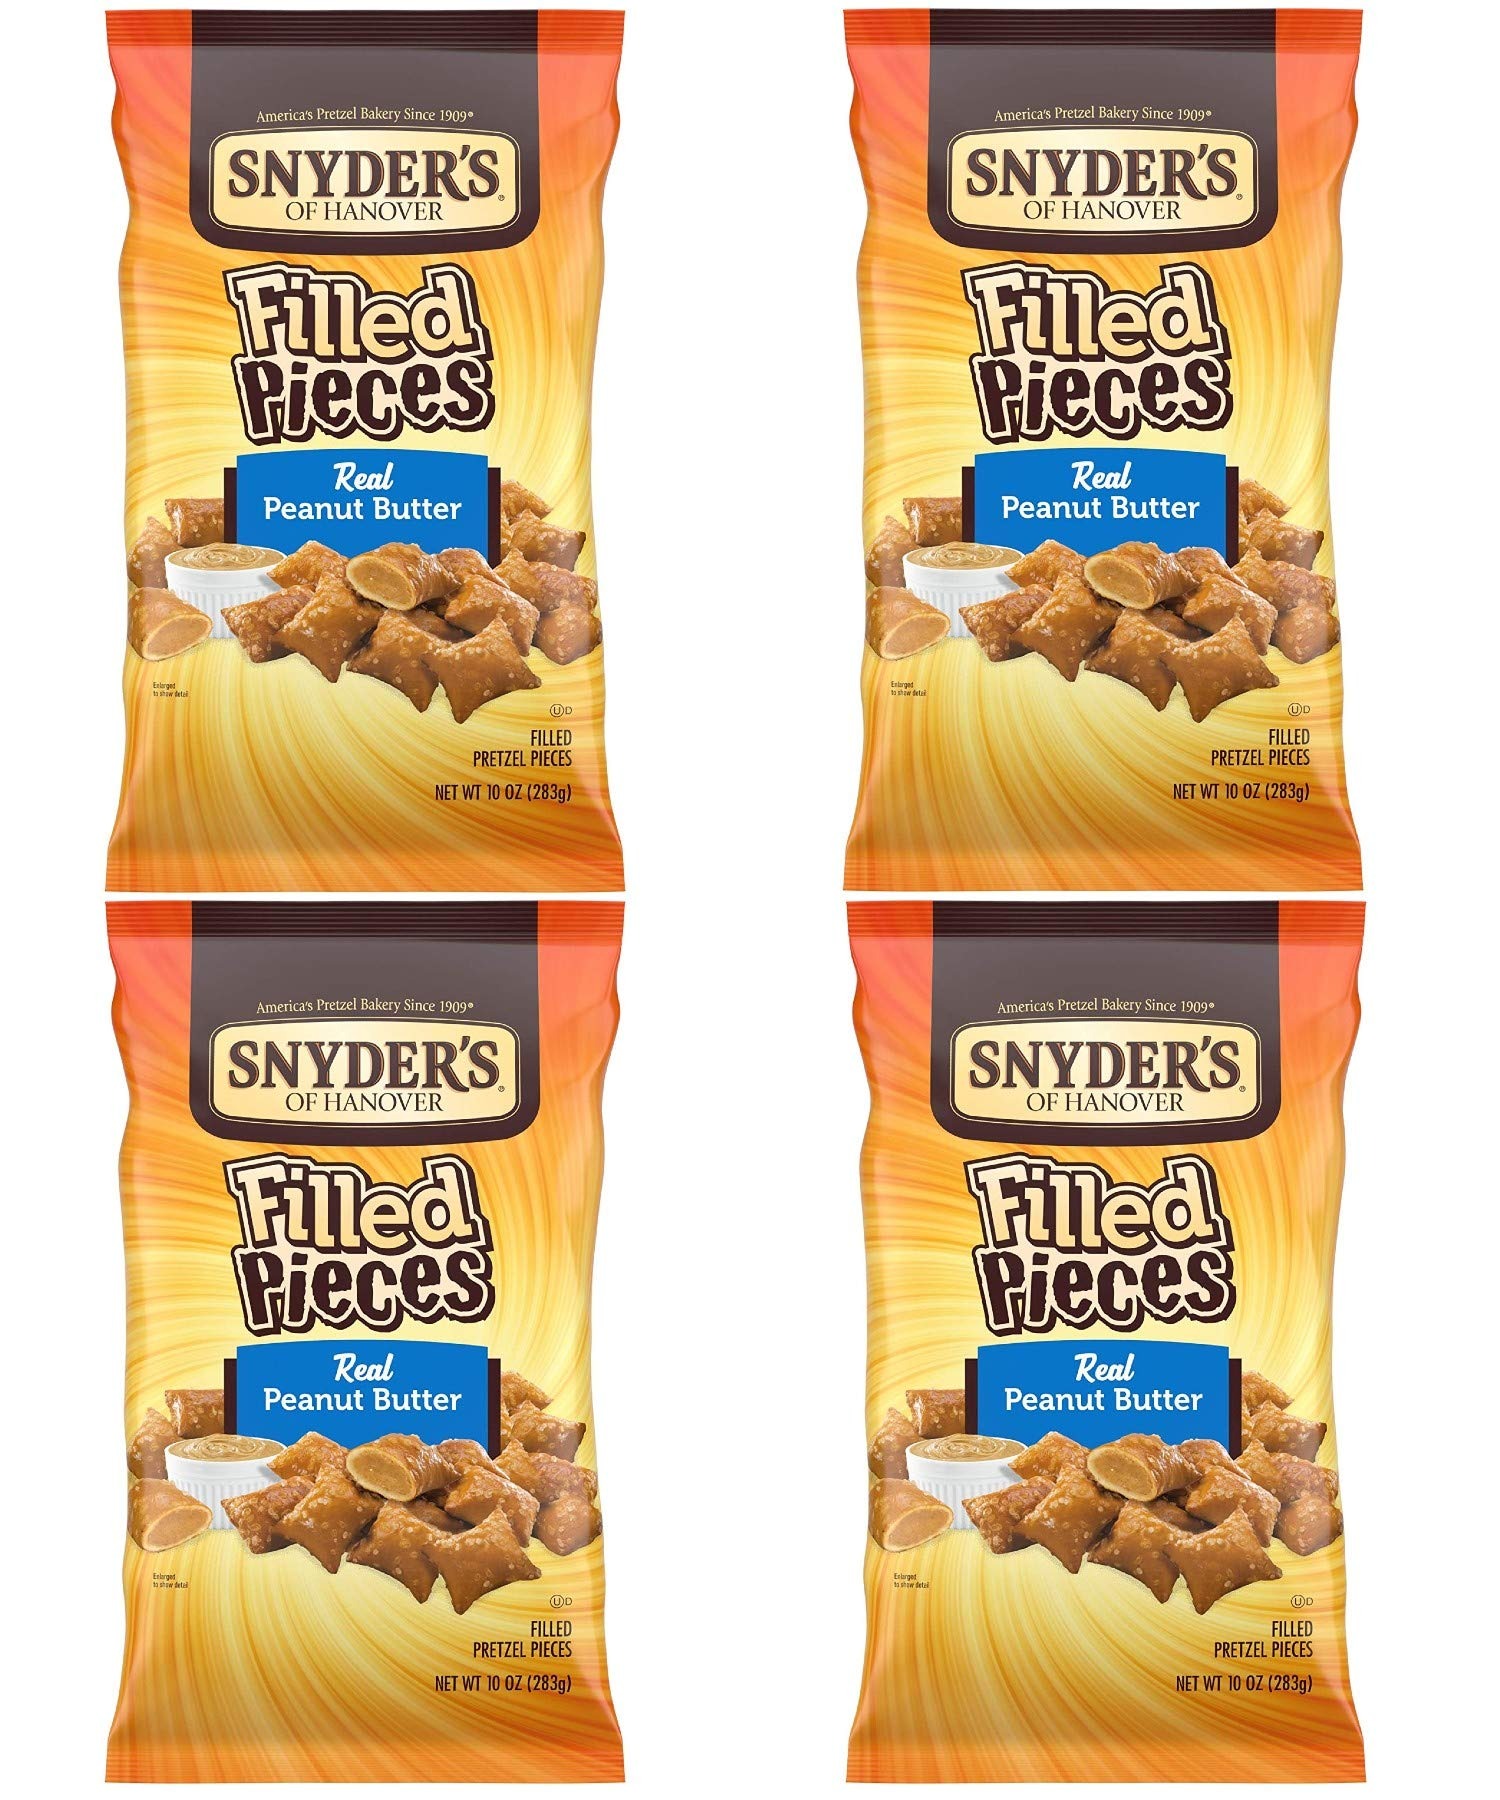
Item Name: Snyder's Peanut Butter Filled Pretzels 10oz
Value: 4.0
Unit: Count

Price: 3.99